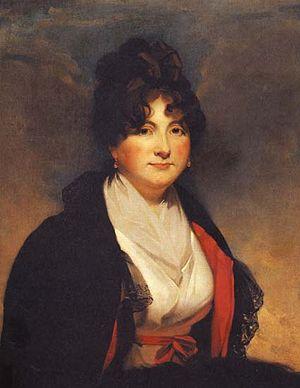
Catherine Vorontsov, comtesse de Pembroke était une aristocrate russe qui épousa le comte de Pembroke.
Le titre de comte et comtesse de Pembroke, associé au château de Pembroke dans le Pays de Galles, fut créé par le roi Étienne d'Angleterre probablement en 1138. Le titre a été recréé neuf fois ensuite, toujours dans la pairie d'Angleterre.